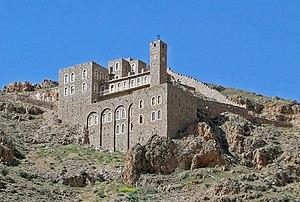
Vue du nouveau bâtiment (contruit après 1991) du monastère de Mar Mousa en Syrie
Le monastère de Saint-Moïse-l'Abyssin ou Deir Mar Moussa al-Habachi se dresse à environ 90 km au nord de Damas en Syrie. À 13 km de Nebek, une petite route conduit au pied de la falaise où est perché Mar Moussa, il faut alors grimper les escaliers de pierre une vingtaine de minutes. Après avoir été longtemps désaffecté, le monastère a repris vie à la fin du XXᵉ siècle et abrite une petite communauté religieuse œcuménique double de rite syriaque occidental qui prône le dialogue des religions et renoue avec la tradition des moines hospitaliers.